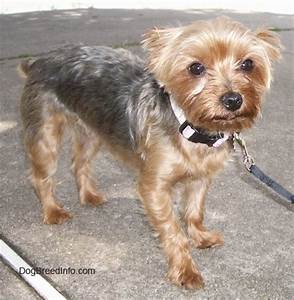
Label: dog